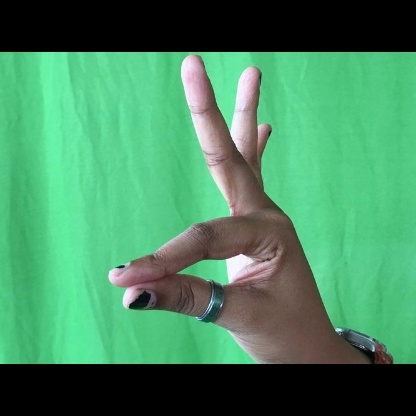
Mudra: Hamsasyam